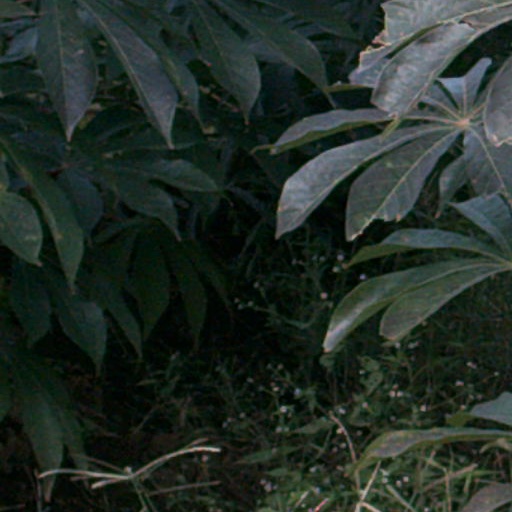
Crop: cassava